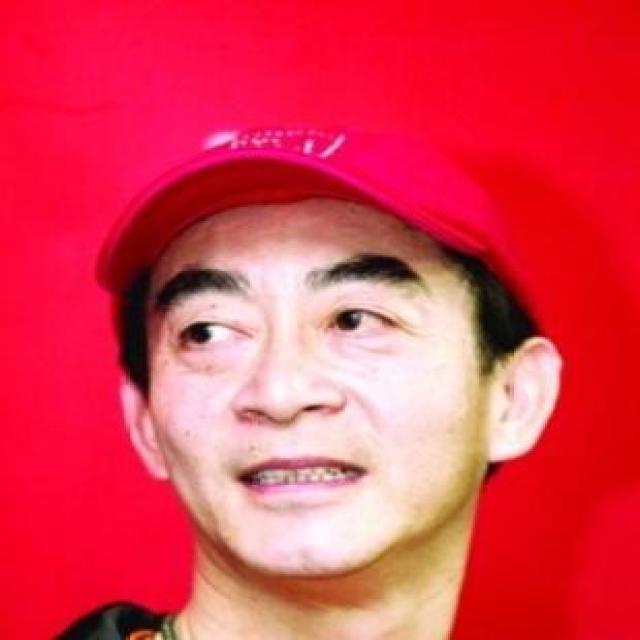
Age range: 45-64